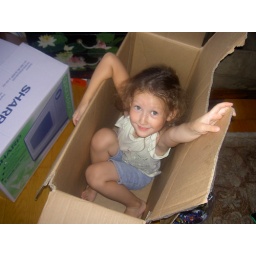
girl in a box